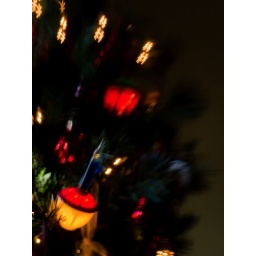
Christmas tree by Lensbaby Composer Tripod and plastic lens on last 3 or 4 shots